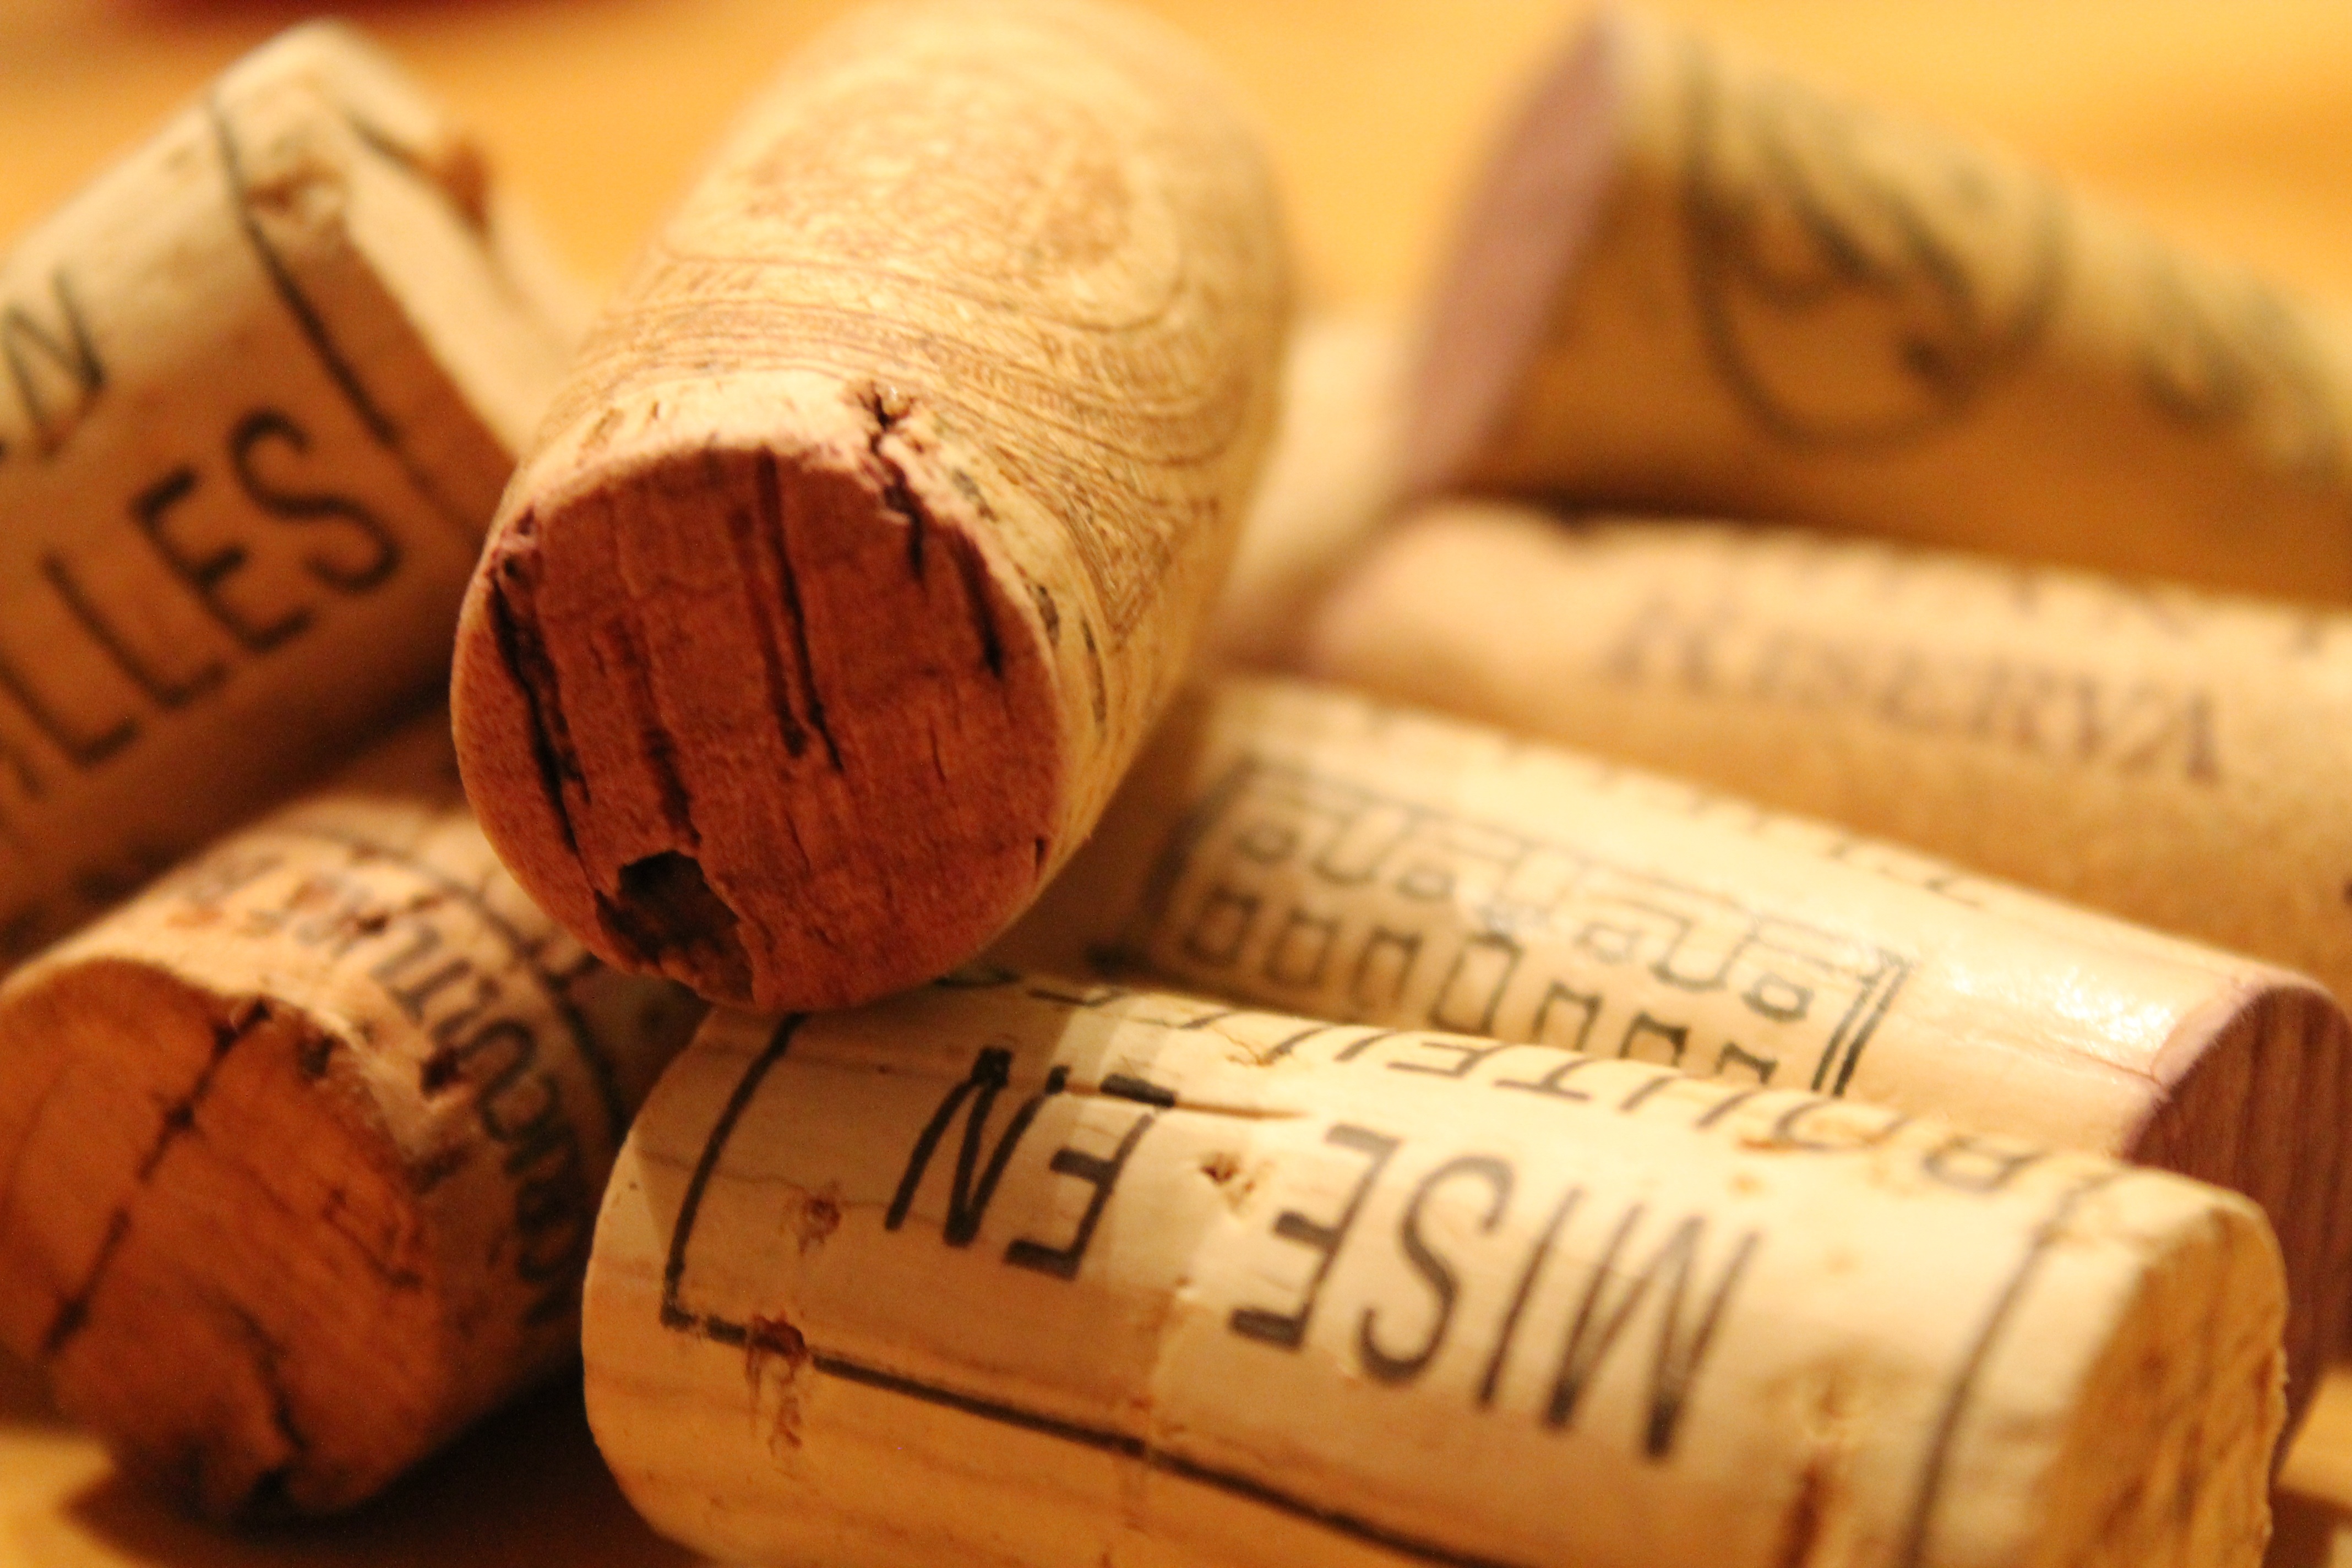
hand, nature, wood, wine, glass, drink, bottle, red wine, material, alcohol, wine bottle, glass bottle, close up, cork, skin, beauty, benefit from, natural product, beverages, labels, flavor, white wine, closures, wine corks, bottle corks, bottle closure, wine tasting, man made object